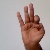
The image shows a hand gesture representing the letter 'F' in Indian Sign Language.